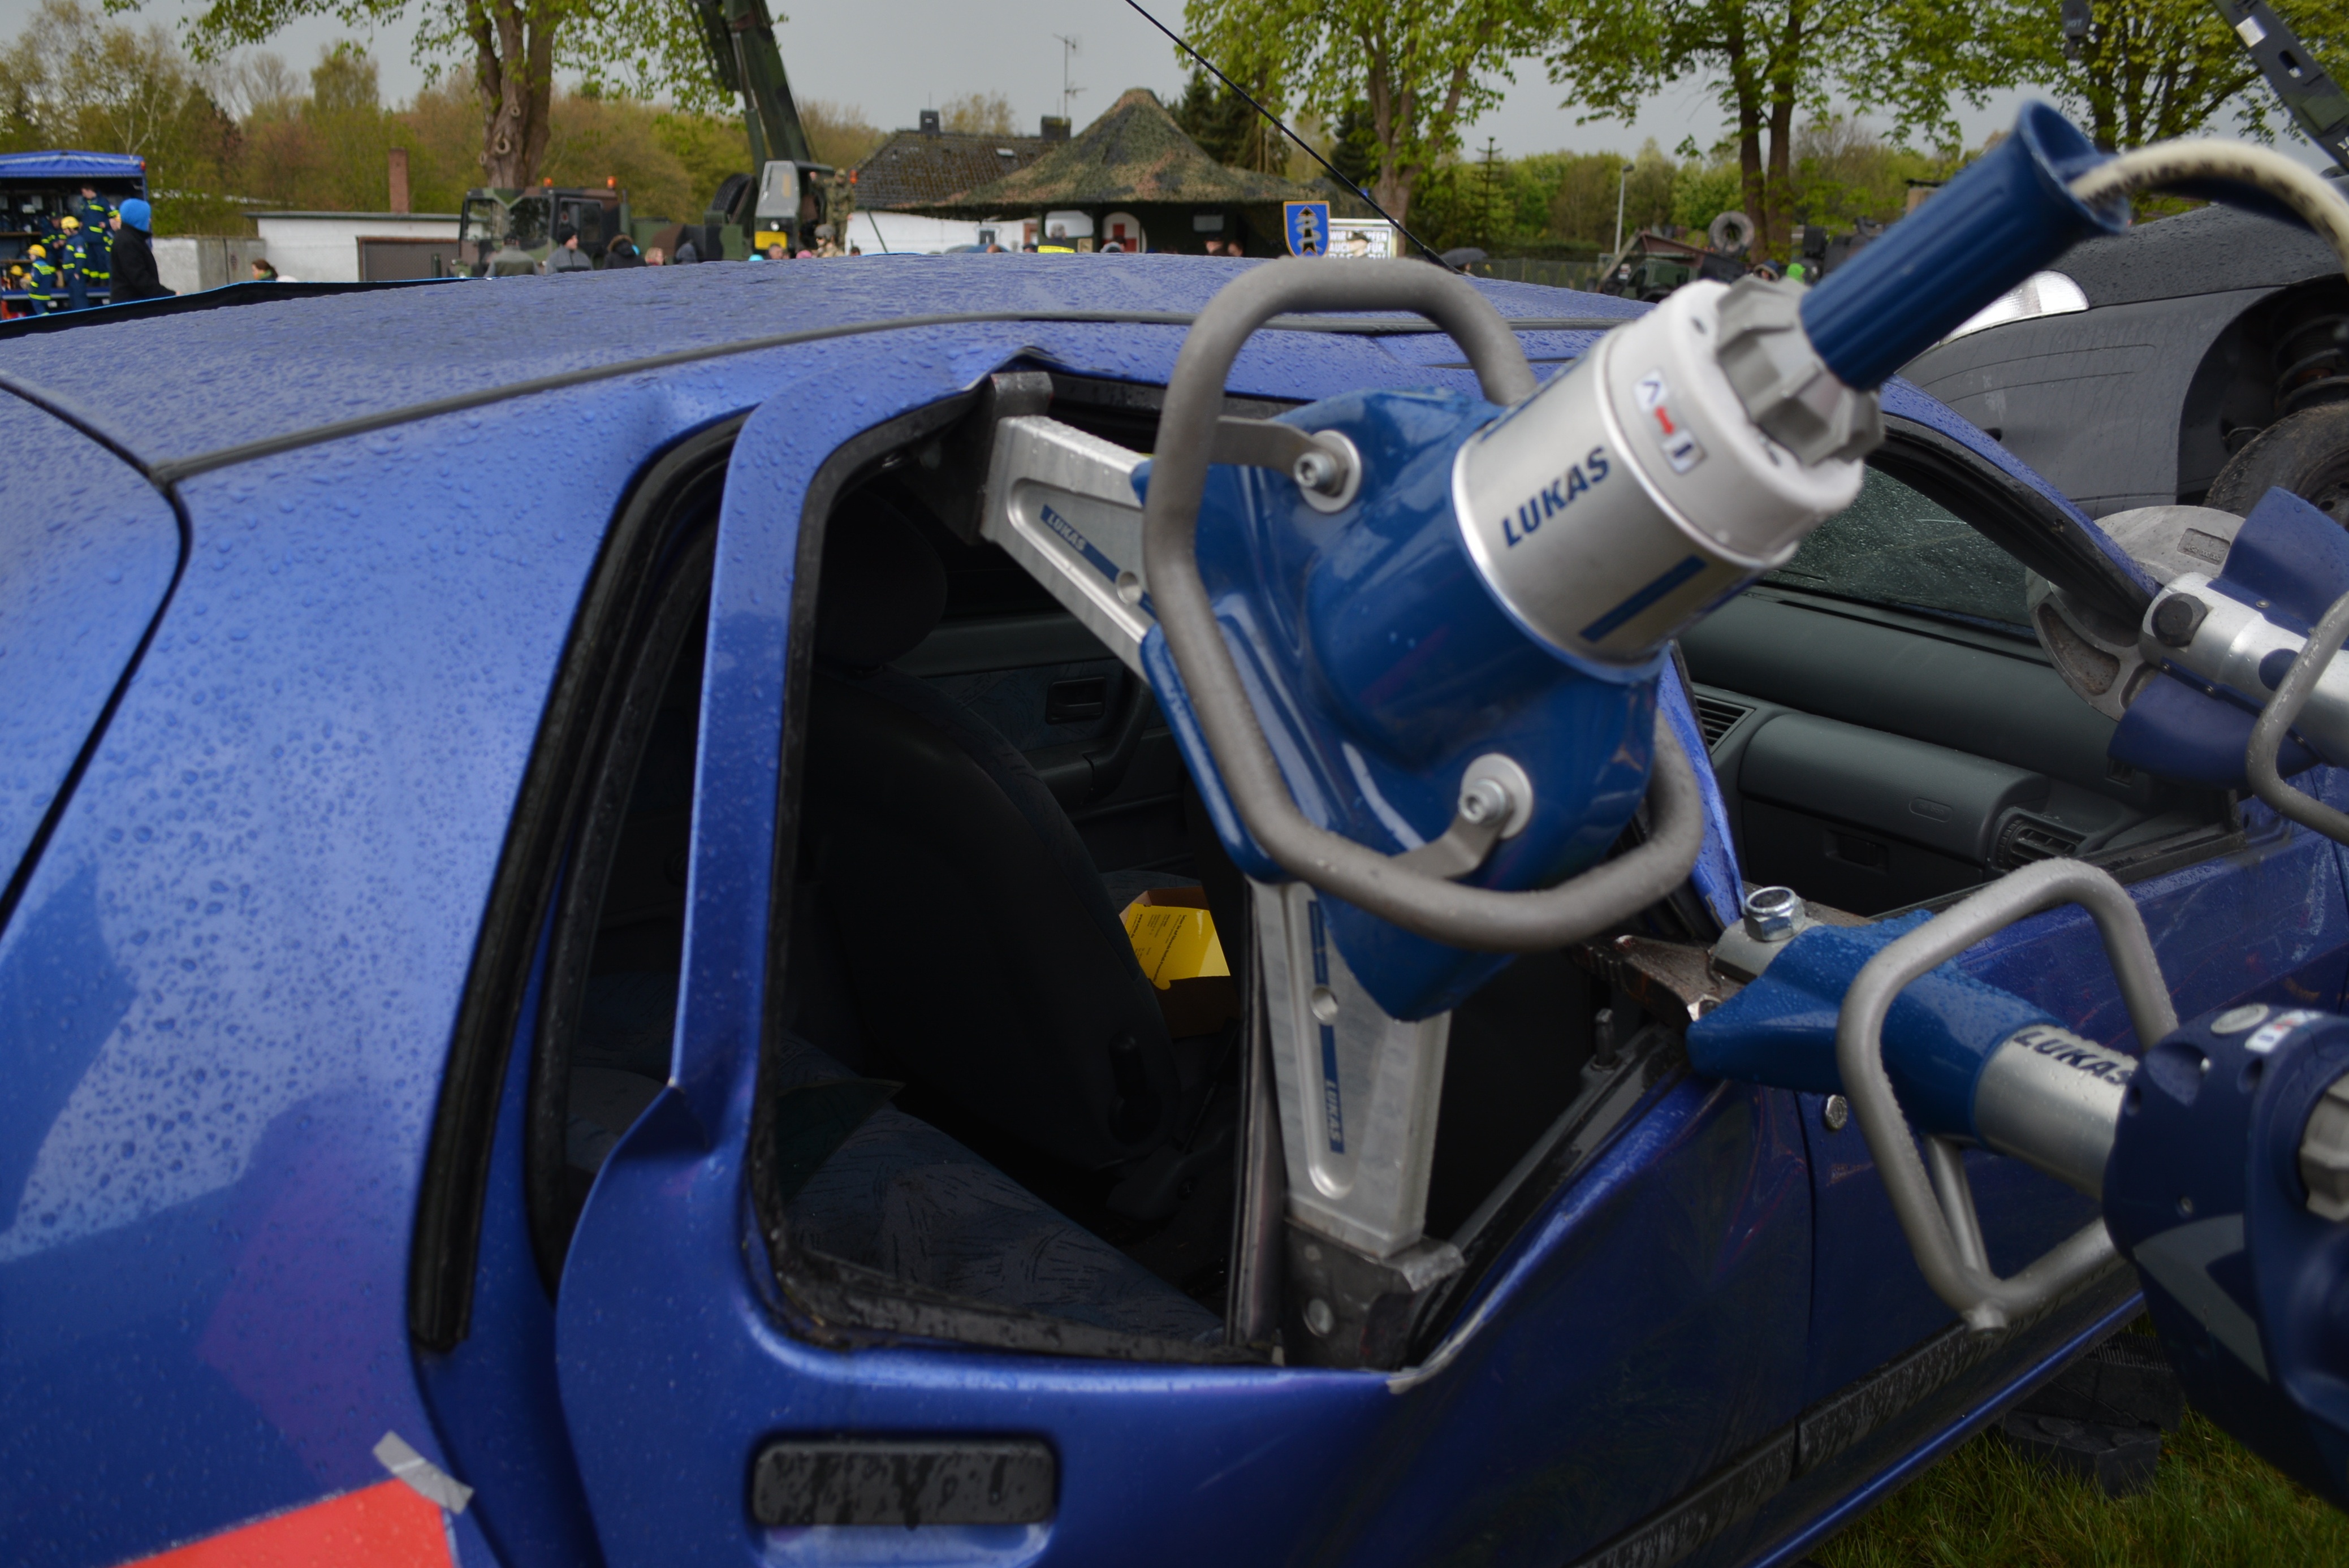
car, wheel, window, tool, vehicle, auto, racing, car window, spreader, automobile make, automotive exterior, unfallwagen, firefighter tool, use tool, accident tool